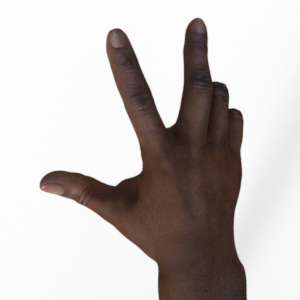
Label: scissors